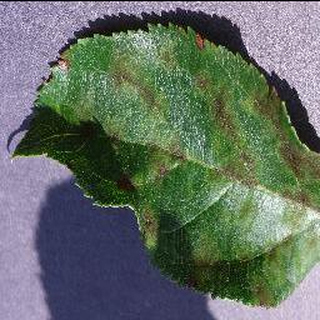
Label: apple_apple_scab